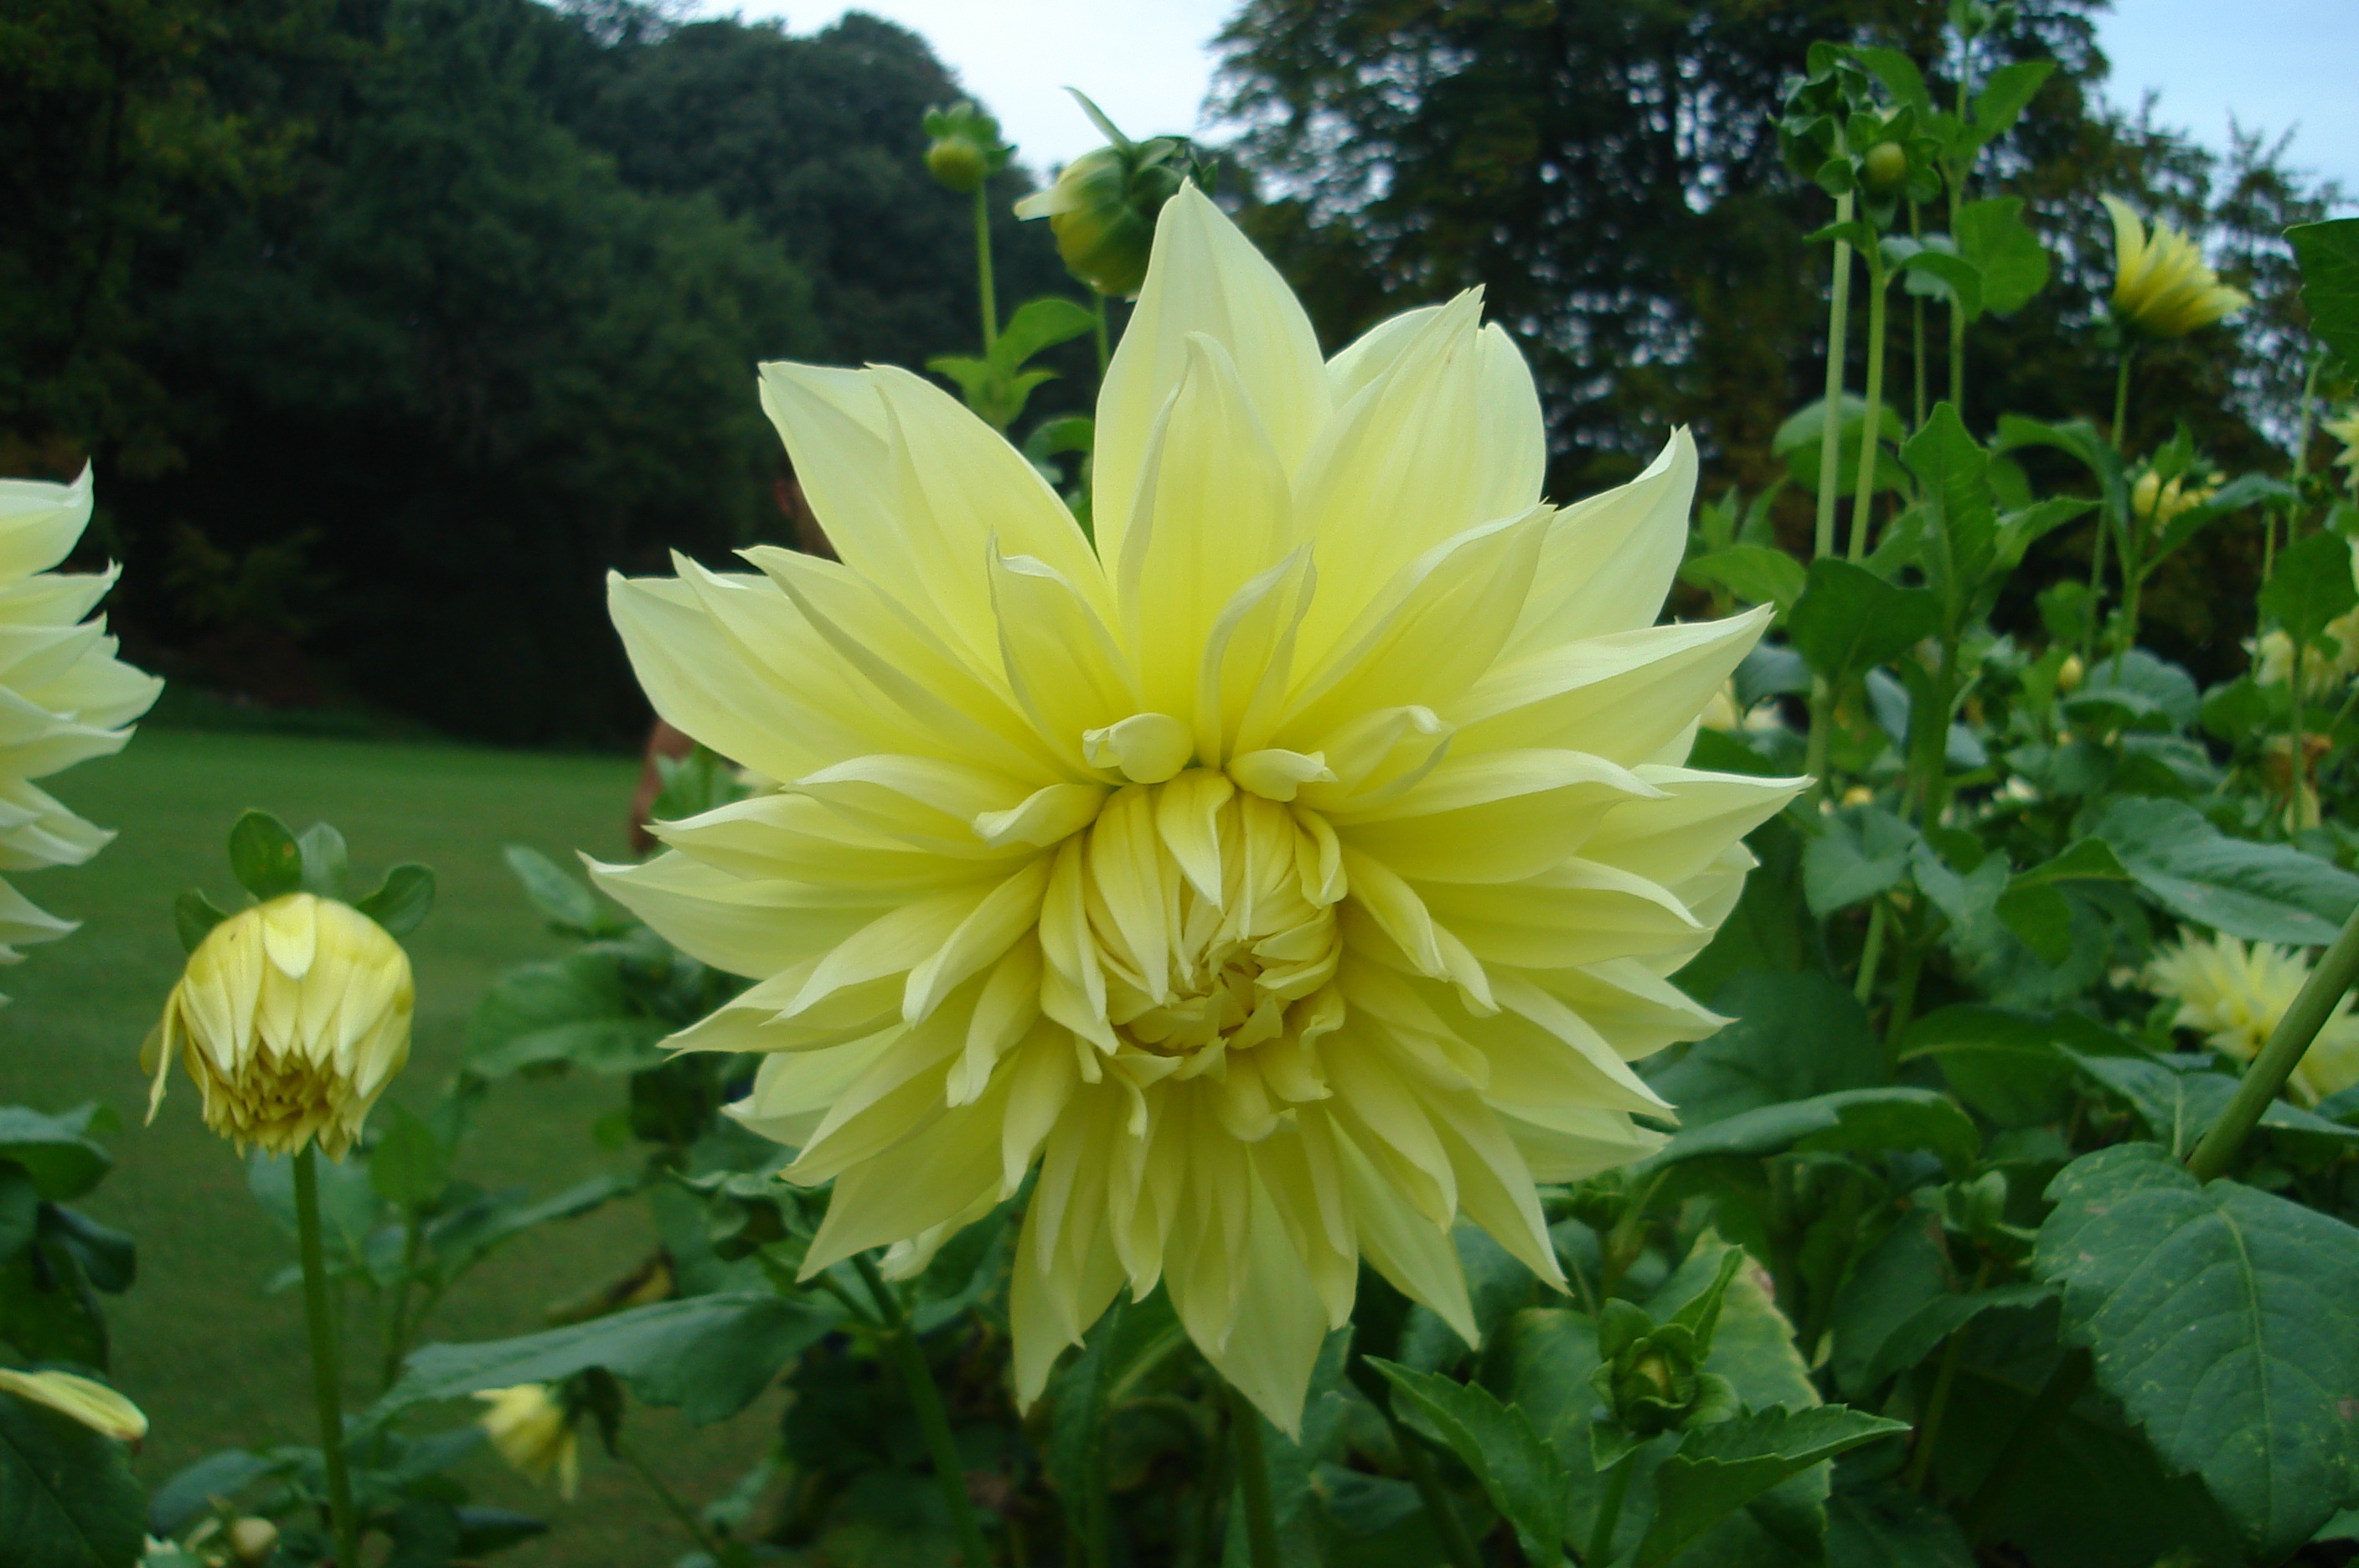
nature, plant, field, flower, petal, bloom, spring, park, botany, yellow, garden, flora, dahlia, prato, petals, flowering plant, daisy family, asterales, annual plant, land plant